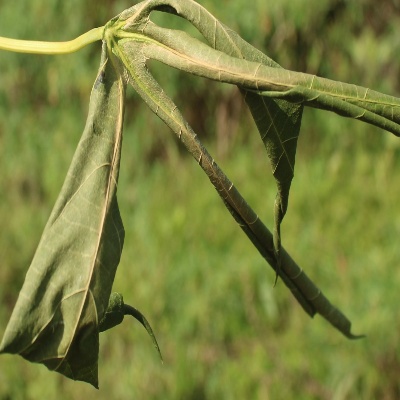
Crop: Cassava
Condition: bacterial blight